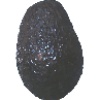
Label: avocado